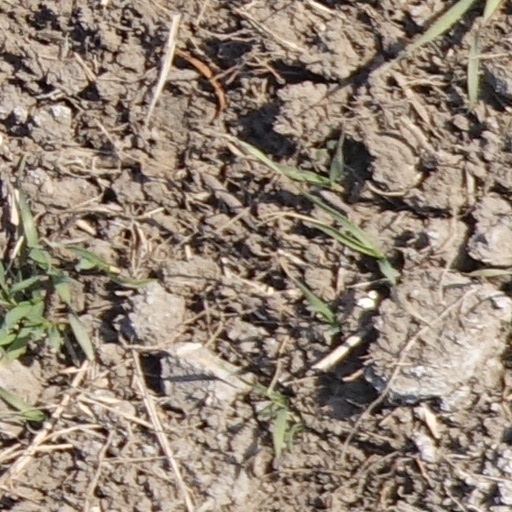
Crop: wheat